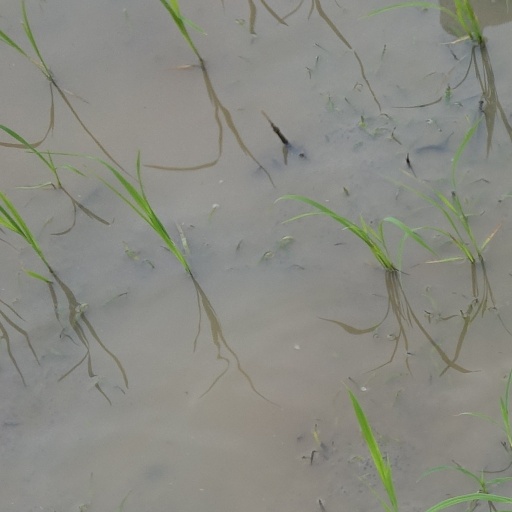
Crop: rice